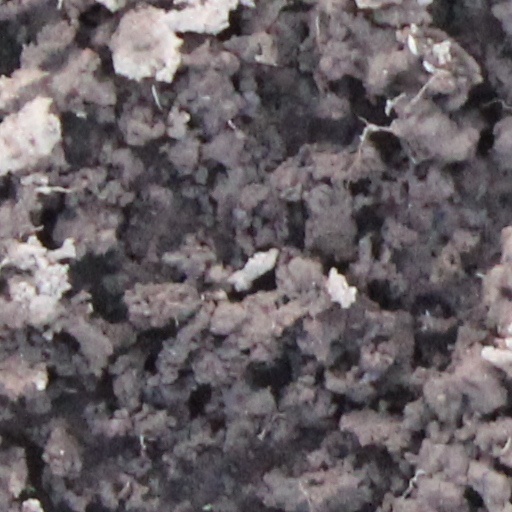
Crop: wheat